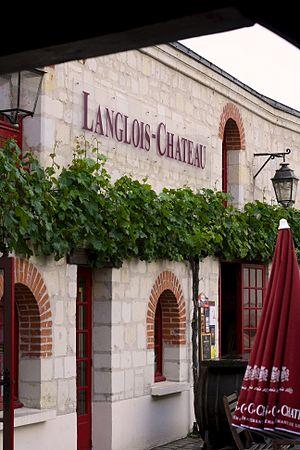
Maison Langlois-Château à Saumur
Le saumur est un vin d'appellation d'origine contrôlée produit autour de la ville de Saumur, fait partie du vignoble de la vallée de la Loire. La surface est de 1 400 hectares avec 1 000 hectares de cépage noir et 400 hectares en blanc. Les deux cépages principaux sont le chenin B et le cabernet franc N.